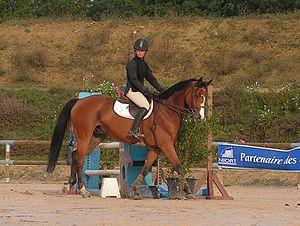
Concentration avant le départ Cheval
Un parcours de Concours de Saut d'Obstacles est construit sur un terrain délimité de différentes nature. Il est constitué d'obstacles que les couples cavaliers chevaux devront sauter dans un ordre défini, en faisant le moins de fautes possible.